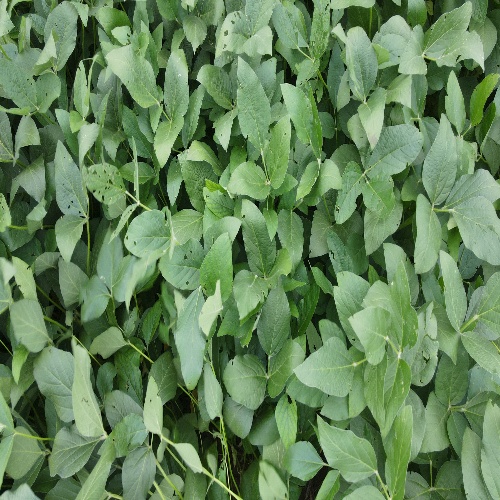
Label: Caterpillar